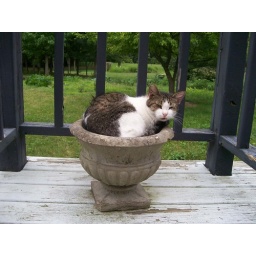
cat in pot